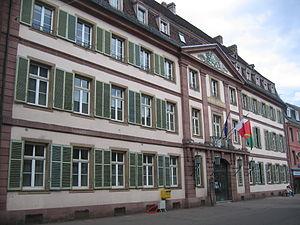
Le bâtiment ancien de la Mairie avec les bureaux du maire et de ses adjoints